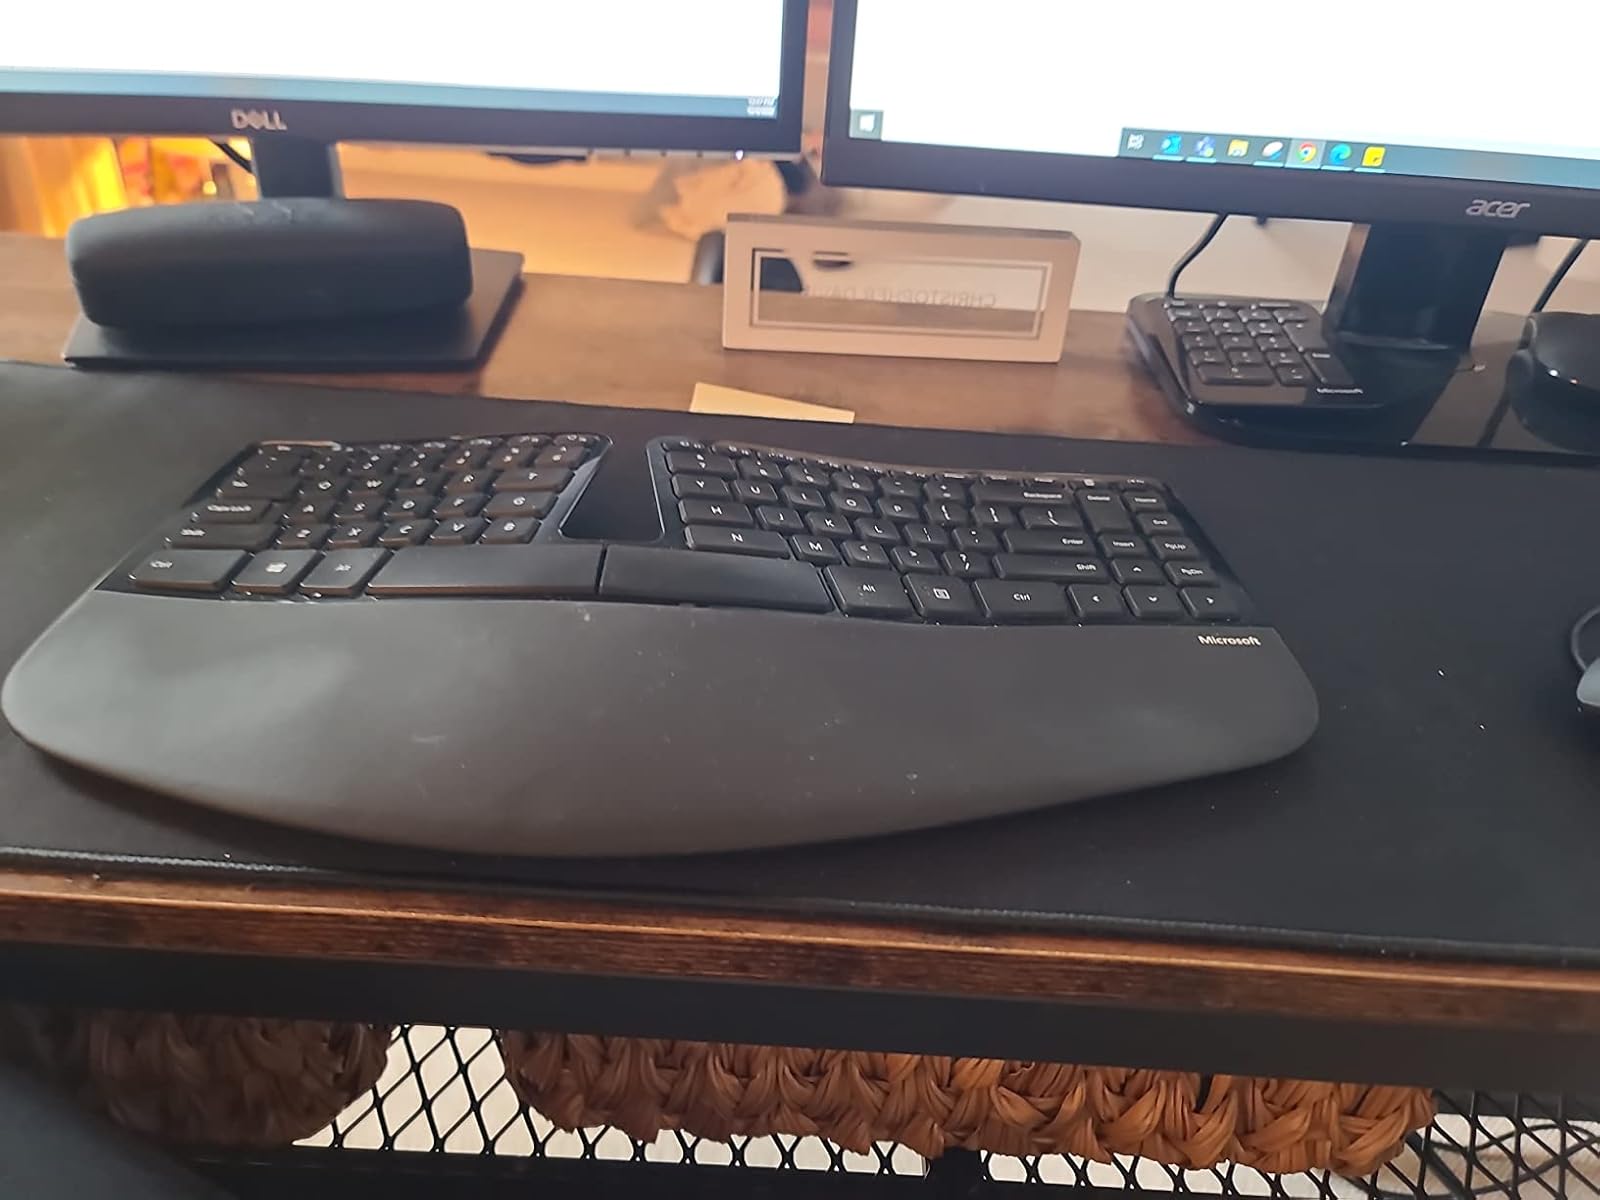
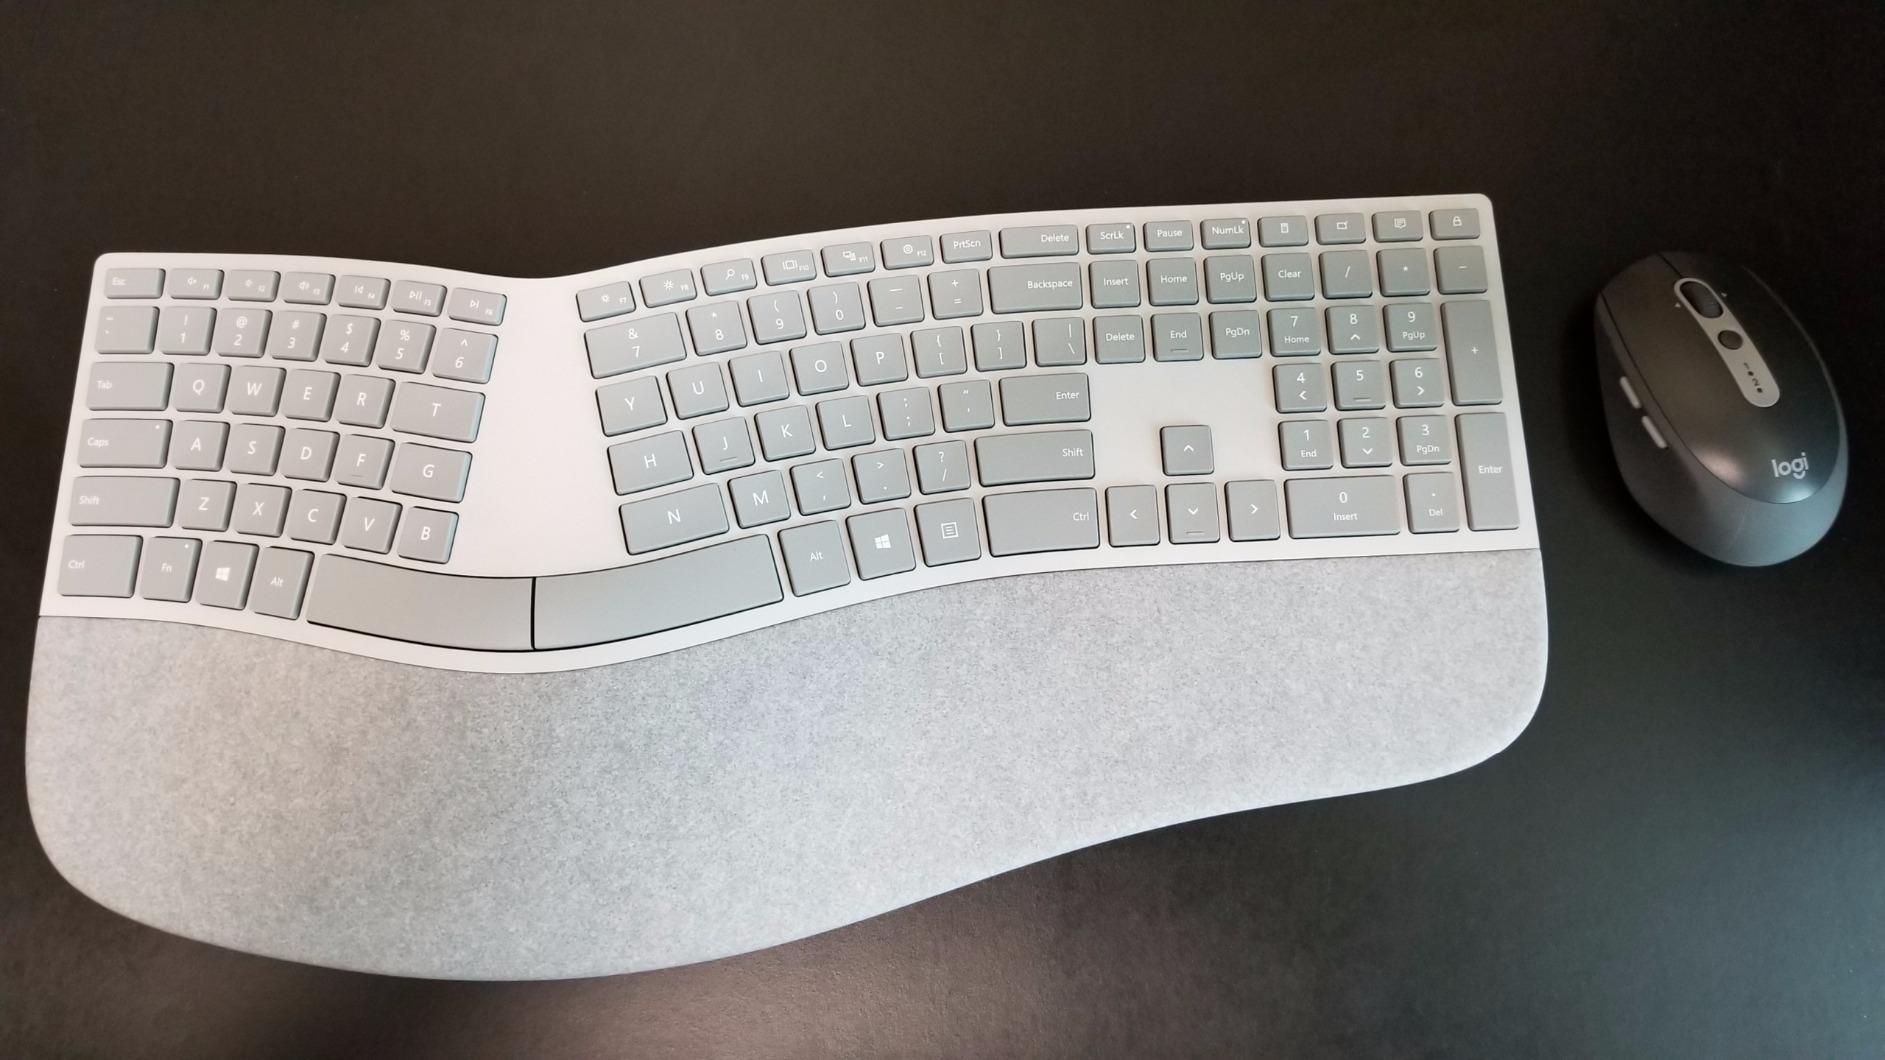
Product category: keyboard
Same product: no